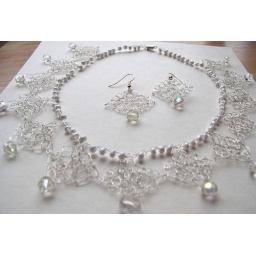
Crocheted from silver wire and glass beads. Copyrighted by LillySmuul